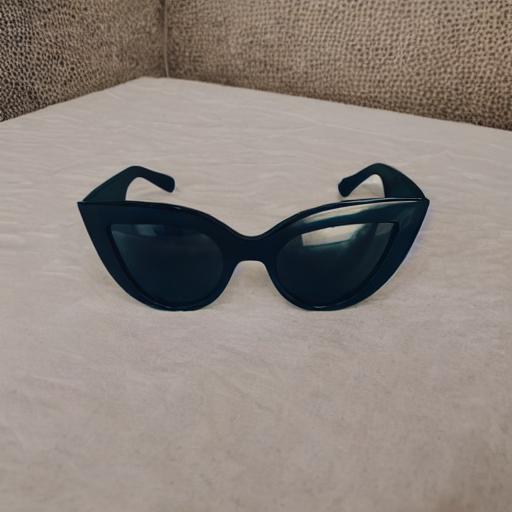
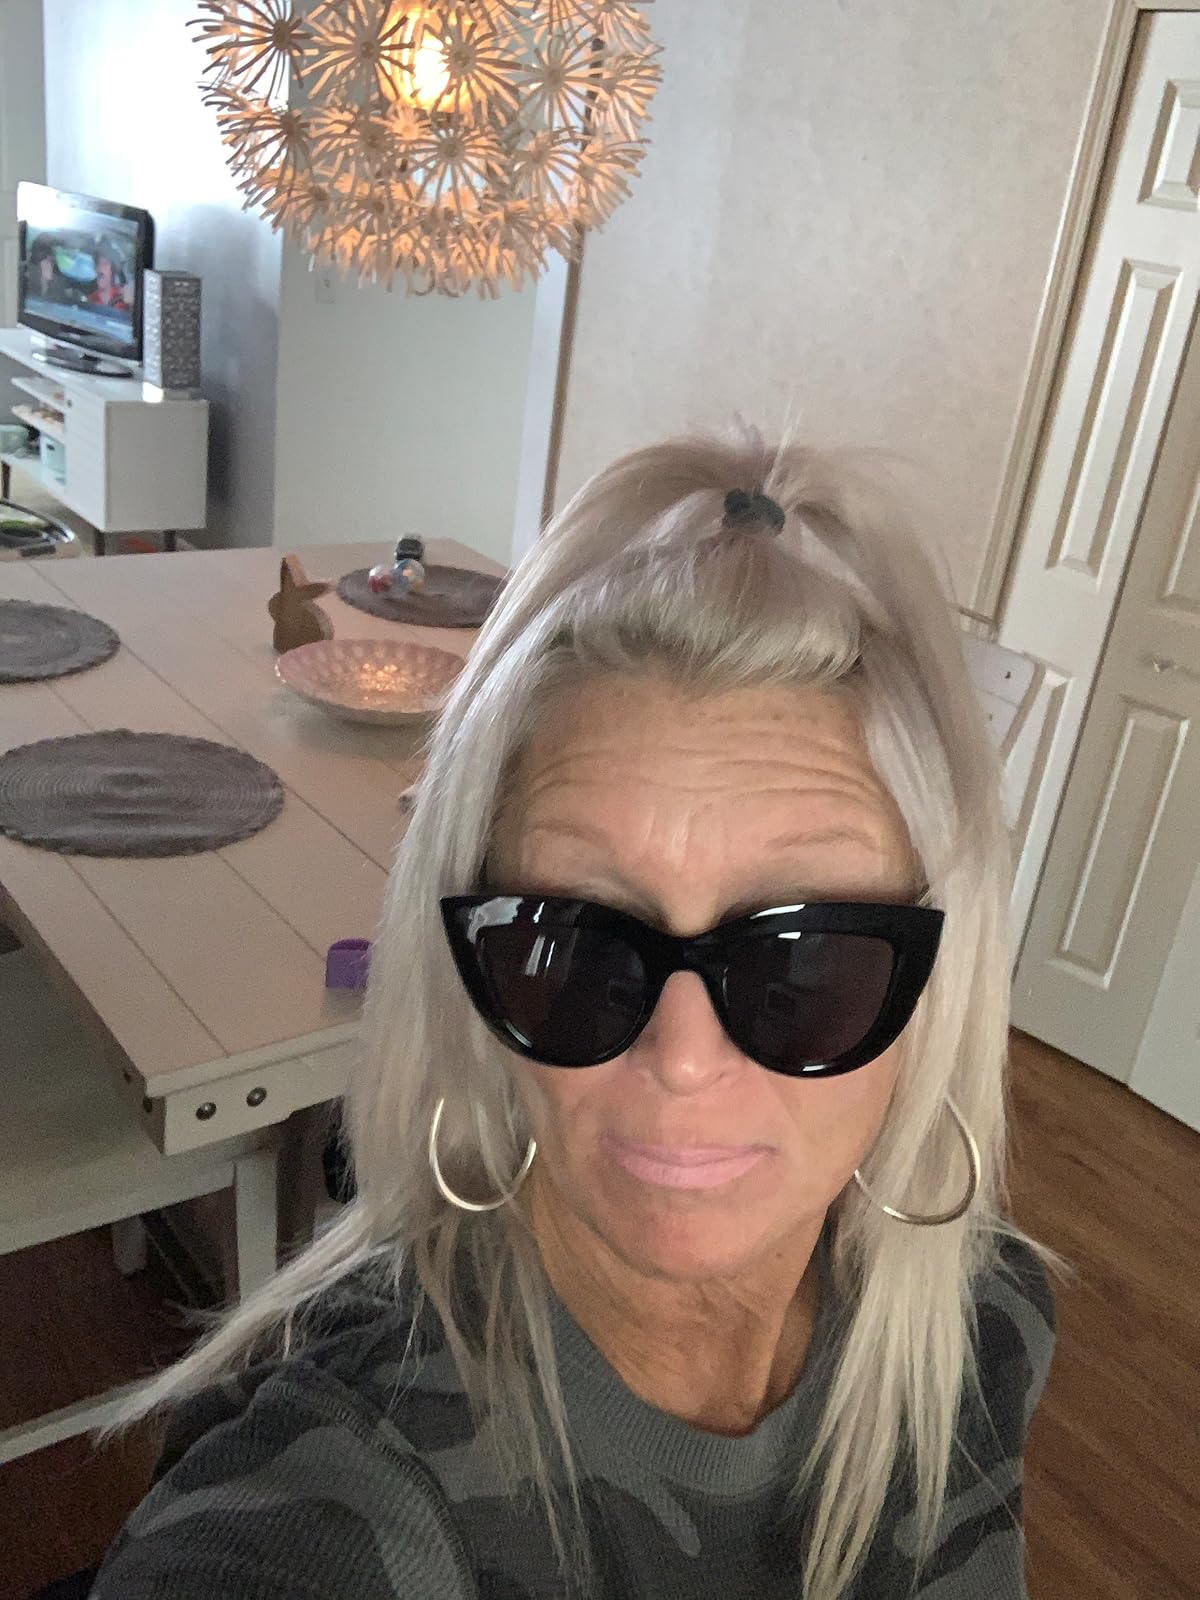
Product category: accessories_sunglasses
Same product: no